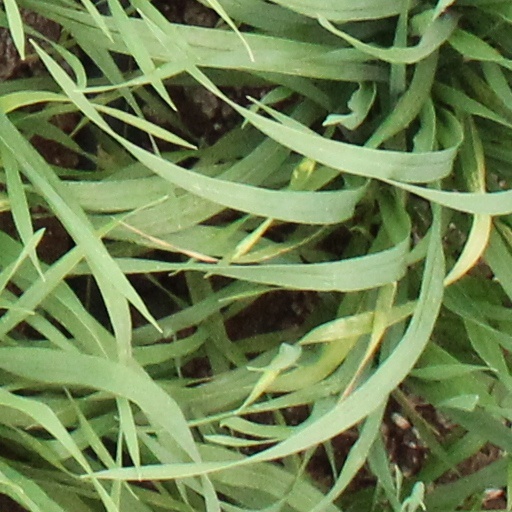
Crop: wheat